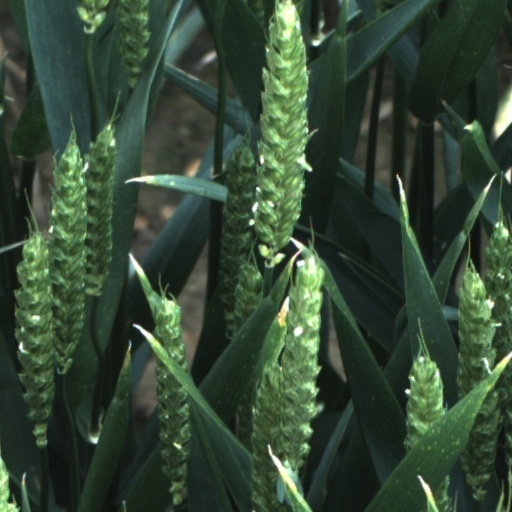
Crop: wheat